Miguelina Acosta Cárdenas

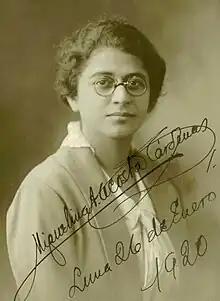
Acosta Cárdenas in 1920

Miguelina Aurora Acosta Cárdenas (23 November 1887 – 26 October 1933) was a Peruvian feminist, anarcho-syndicalist activist, teacher, and lawyer, who dedicated much of her life to the fight for women's rights, the Amazonian peoples and the working class. She is the first Peruvian woman to graduate in law in Peru and is considered the first female trial lawyer in Peru.